Kurangani

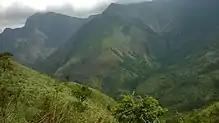
Kurangani hills

Kurangani is a hill station atop the Western Ghats accessed from Bodinayakkanur in the Indian state of Tamil Nadu. Kurangani literally means " The place which wears monkeys as its jewels" in Tamil. It has estates that grow coconut, mangoes, all spices, and coffee. Trekking in the hills also substantially contributes to the economy of Kurangani.